Glasgow, Kentucky

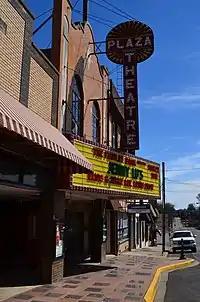
Historic Plaza Theatre in downtown Glasgow

All across Glasgow are historic homes that can date back to the early 1800s. The most popular part of town with these homes is South Green Street; this street has many historic houses that have many different architectural styles including Colonial, Federal, and Victorian.